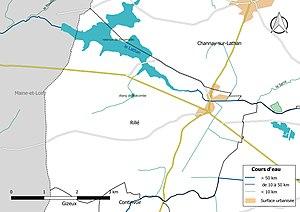
Carte du réseau hydrographique de la commune de fr:Rillé (France).
Rillé est une commune française située dans le département d'Indre-et-Loire, en région Centre-Val de Loire.